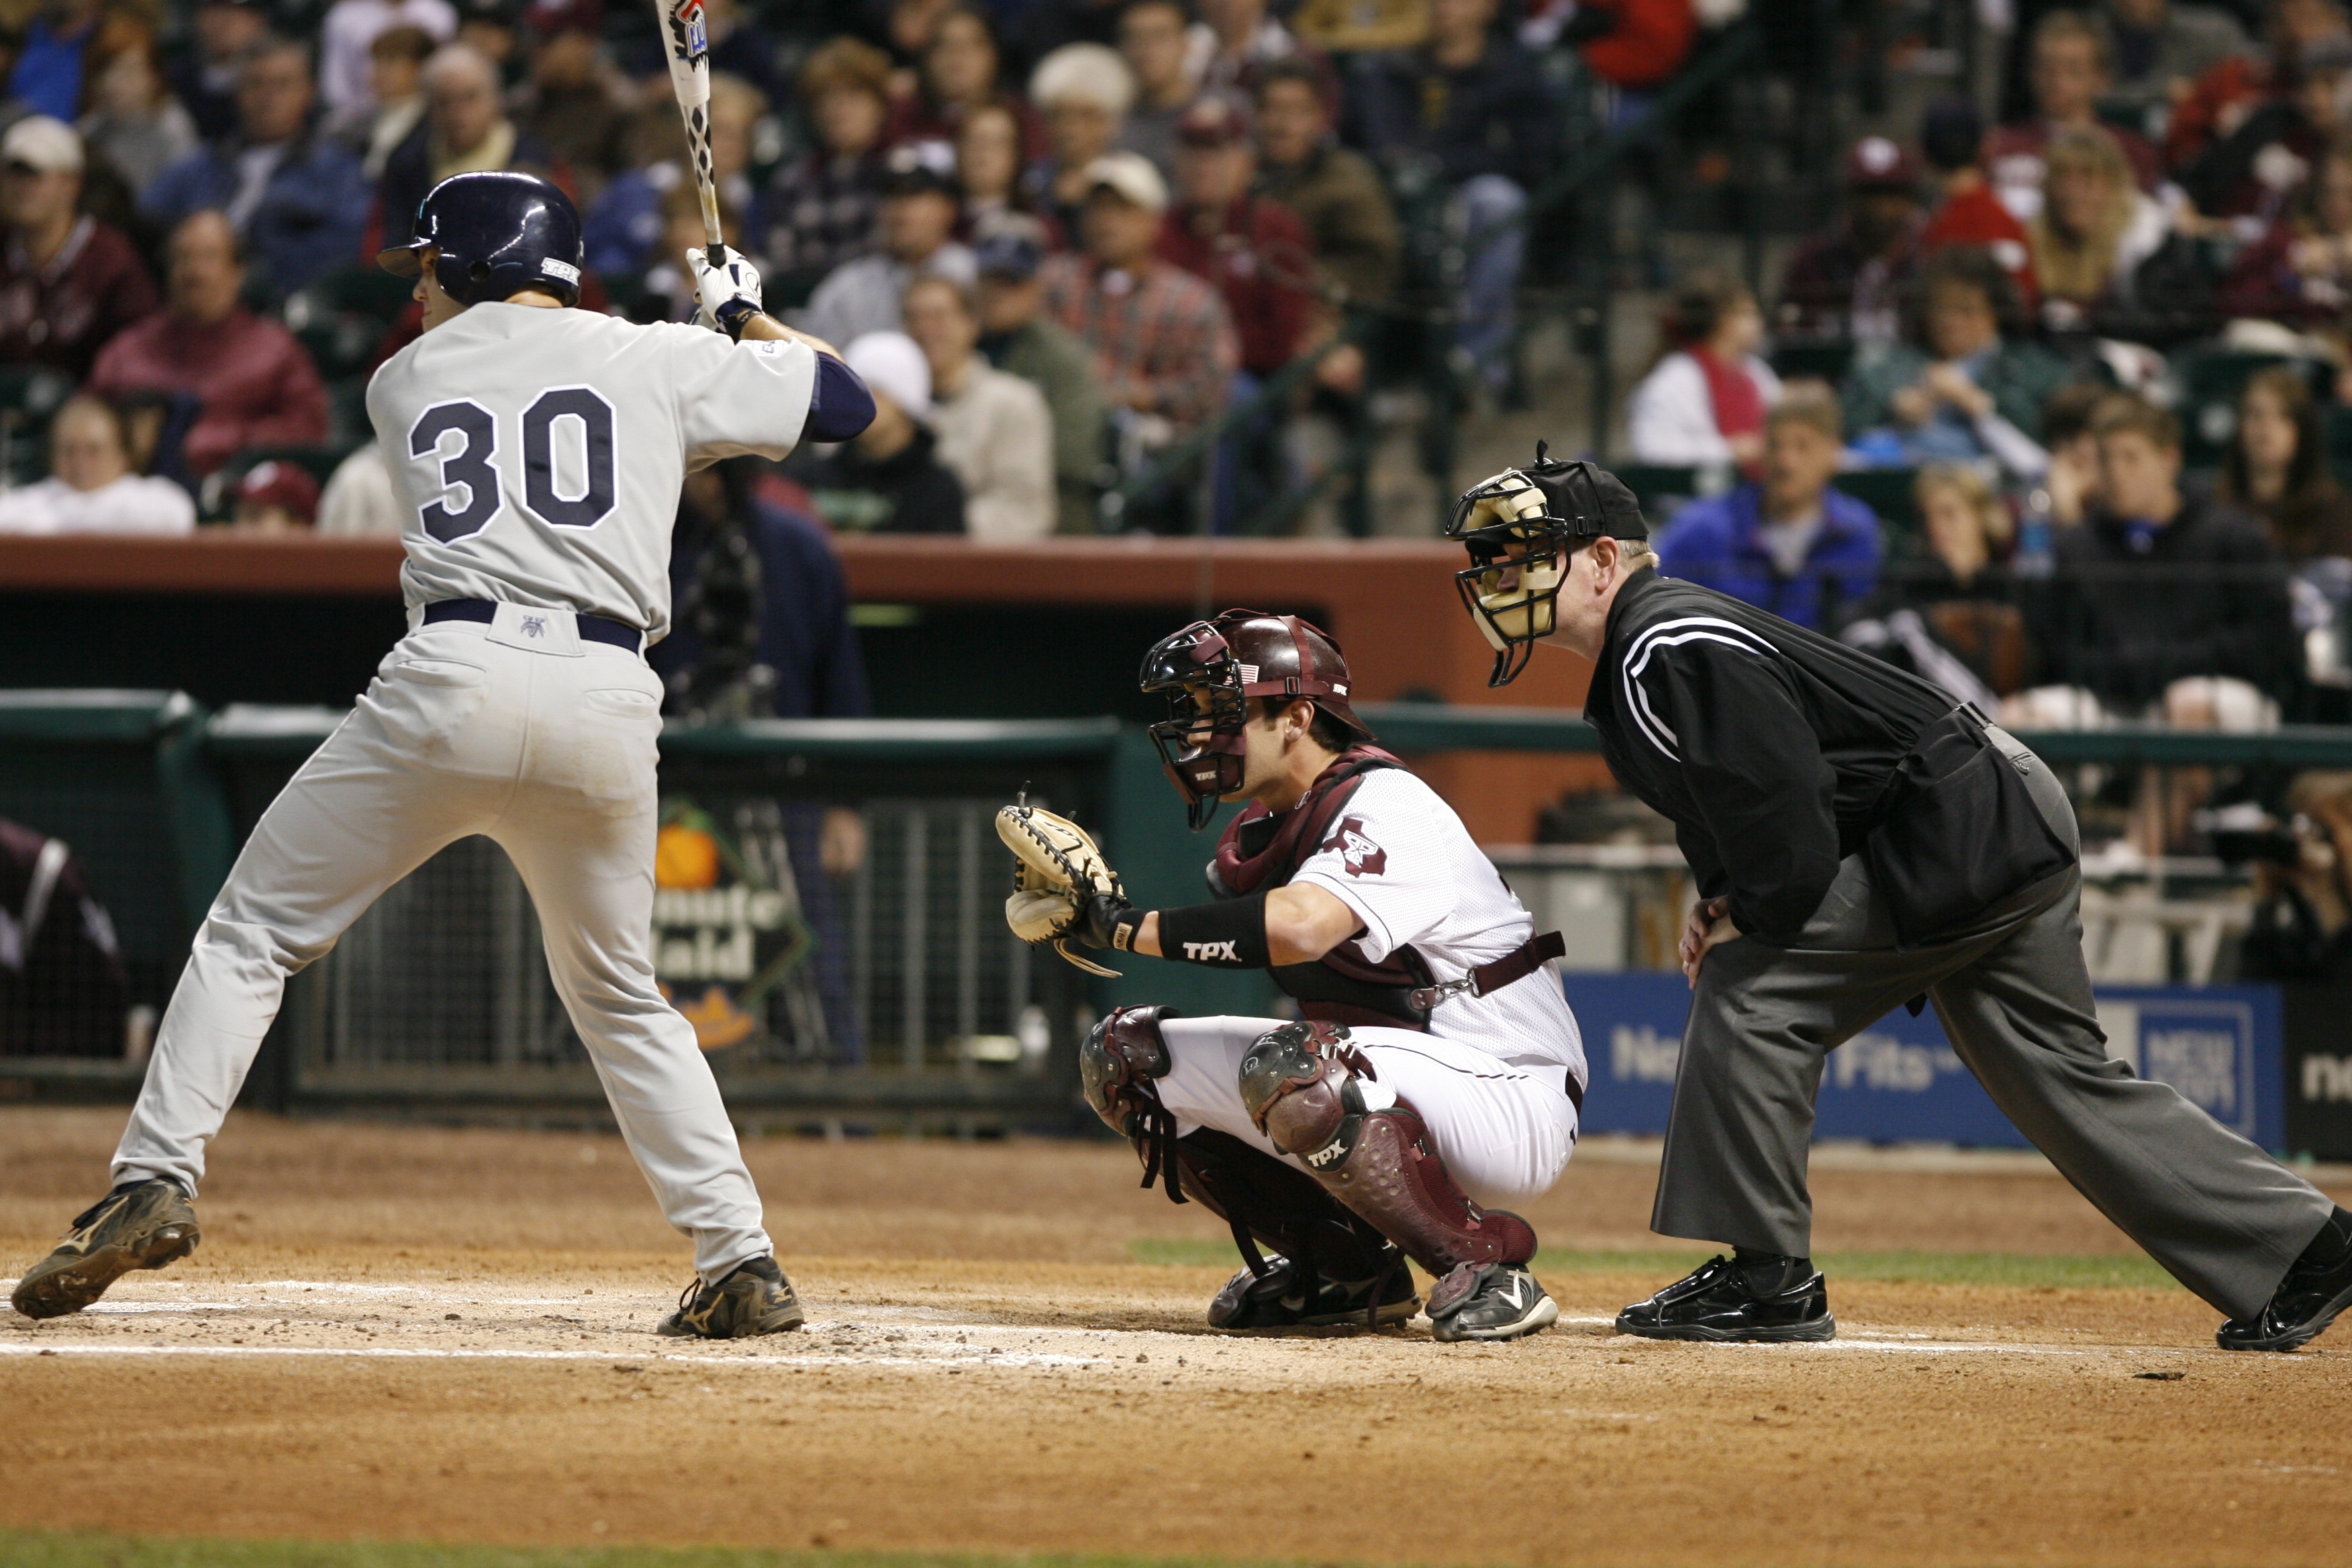
baseball, sport, game, play, male, dirt, plate, stadium, player, pitch, umpire, batter, team, sports, helmet, ball, uniform, home plate, bat, college, spectators, fans, baseball player, catcher, infield, ball game, hitter, team sport, catcher's mitt, catcher's mask, infielder, college baseball, bat and ball games, baseball positions, college softball